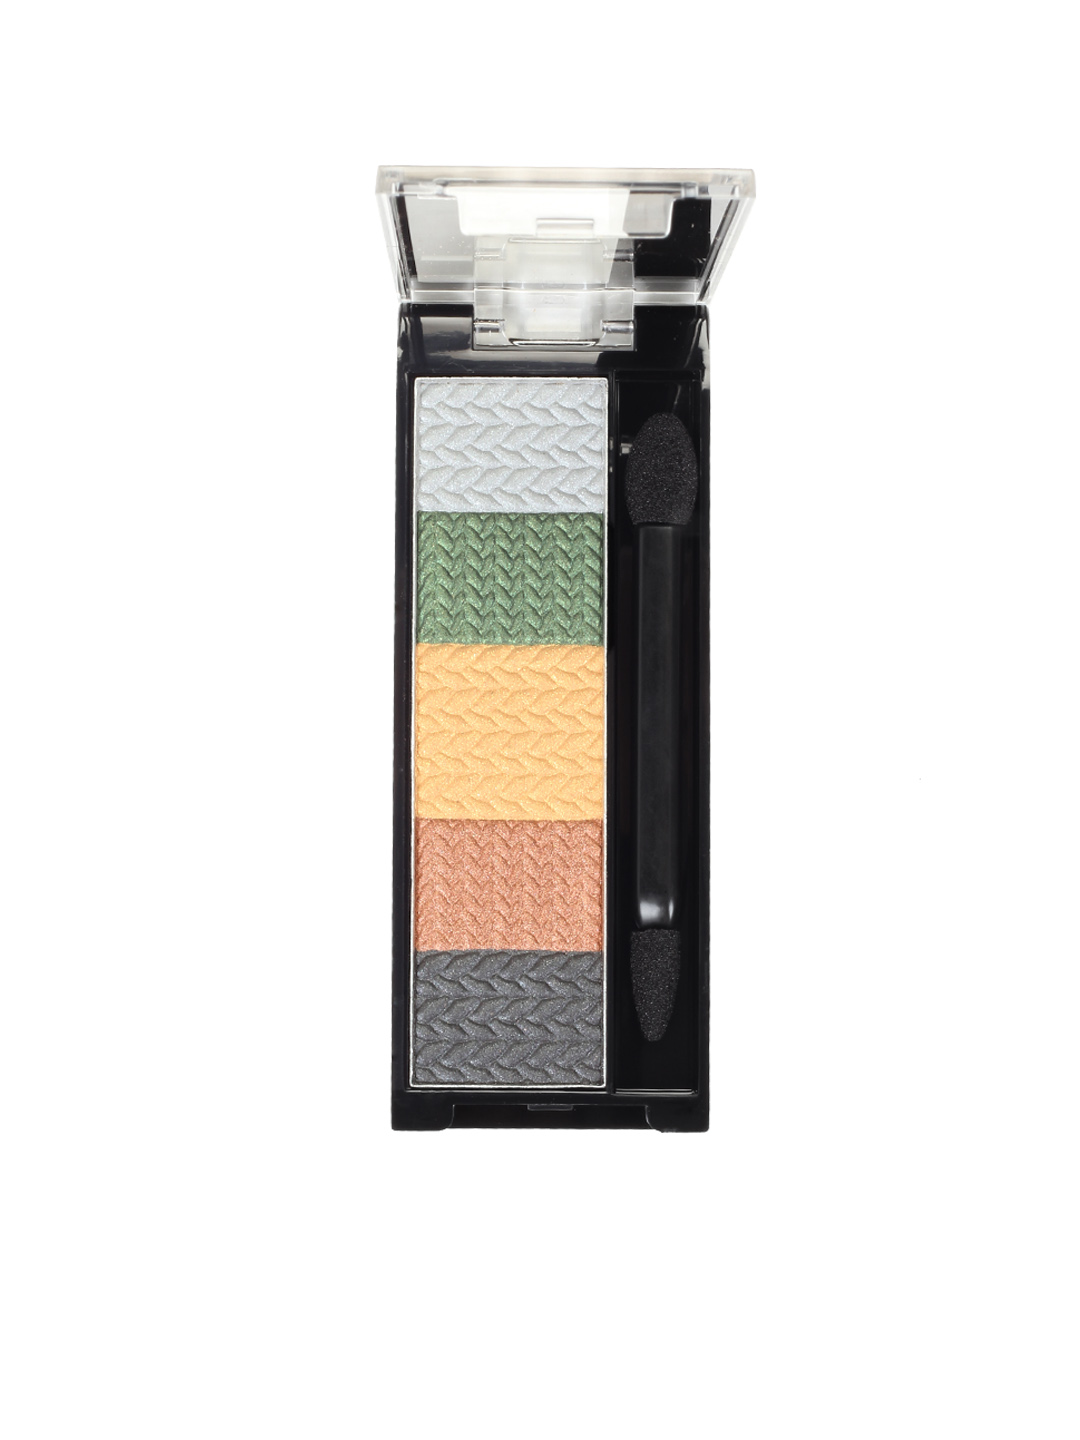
Revlon Custom Eyes Metallic Chic Eye Shadow 025
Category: Personal Care / Makeup / Eyeshadow
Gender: Women
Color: Multi
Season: Spring 2017
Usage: Casual